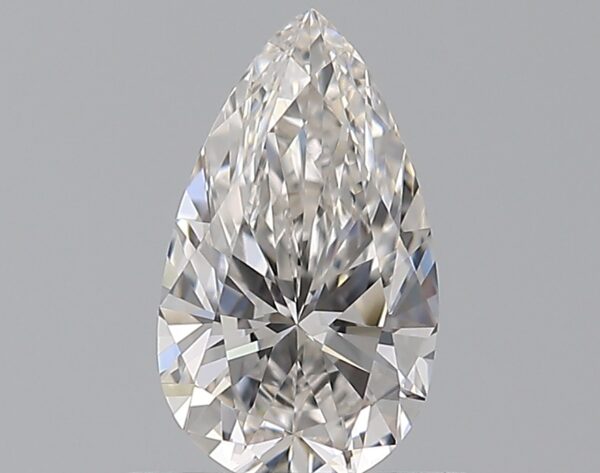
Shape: pear
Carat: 0.71
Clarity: VVS1
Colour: G
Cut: EX
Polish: EX
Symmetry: VG
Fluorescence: N
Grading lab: GIA
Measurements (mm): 8.27 x 4.8 x 3.01